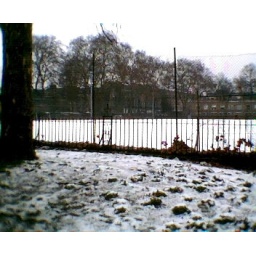
The playing field behind the fence looked like an iced over lake.